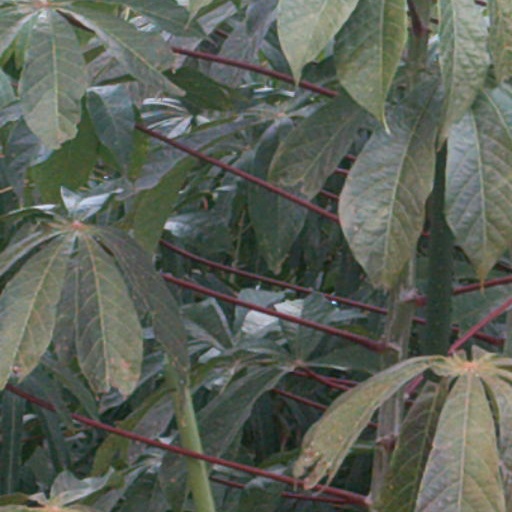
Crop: cassava